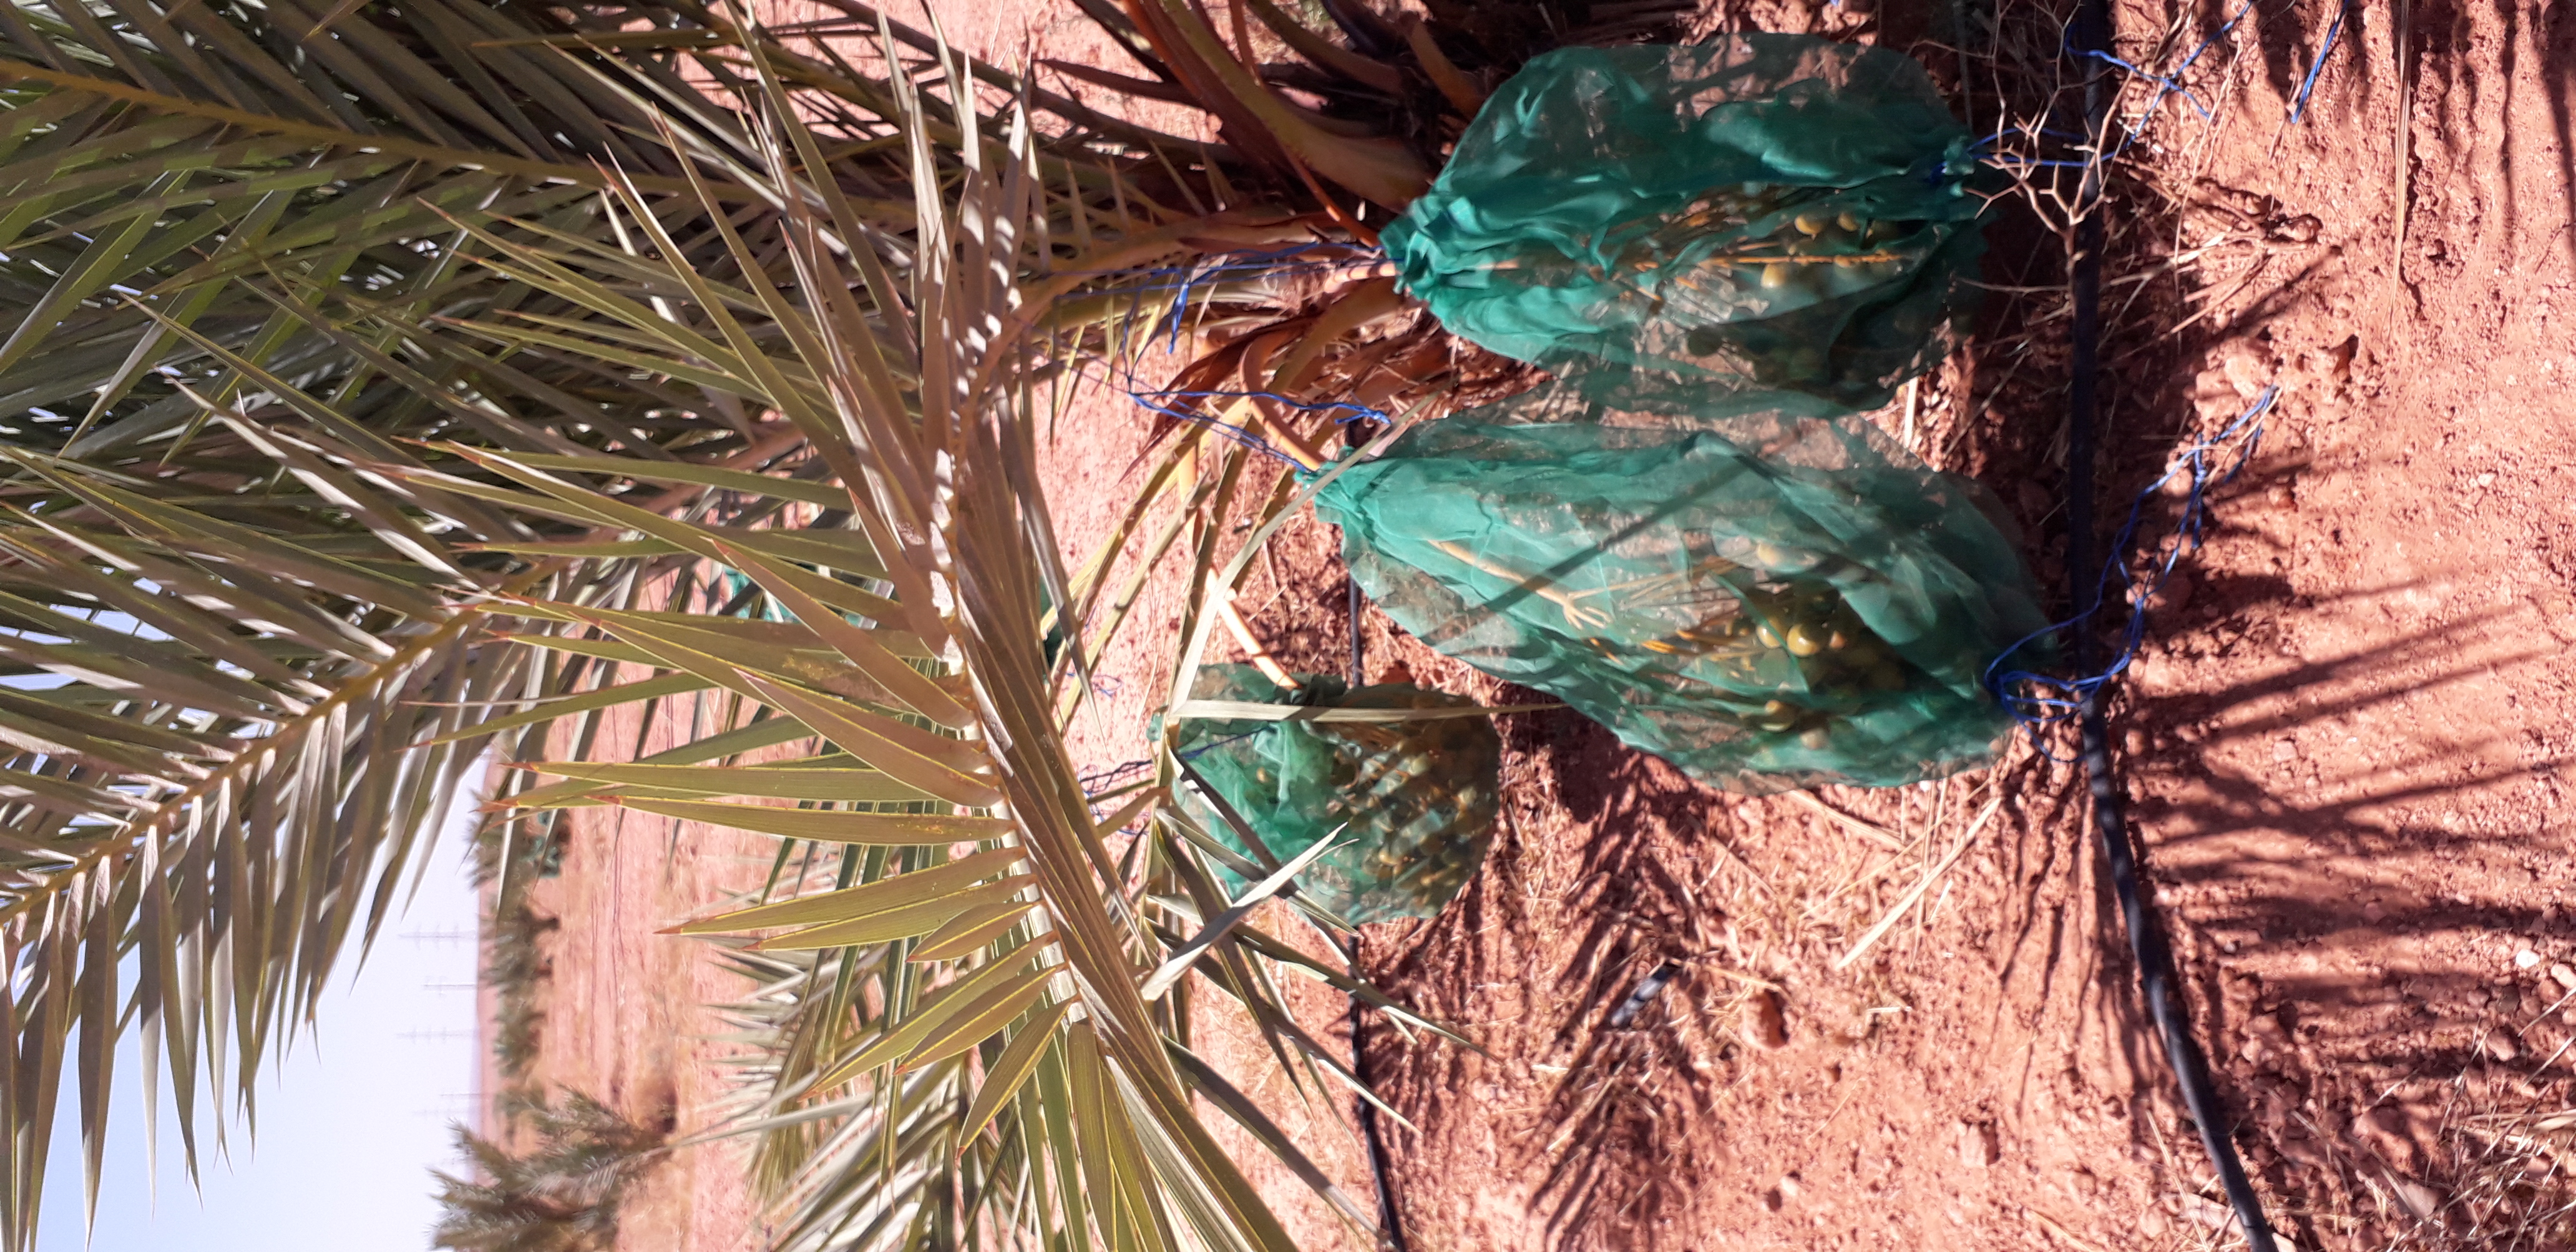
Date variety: Boufagous